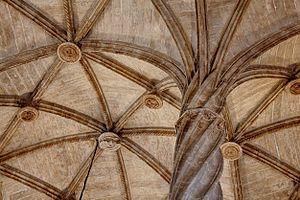
Le gothique valencien est un style caractéristique du Royaume de Valence entre le deuxième tiers du XIIIᵉ et le XVᵉ siècle, c'est-à-dire à la fin du gothique européen, dont il tire son nom, et au début de la Renaissance. Il s'agit d'un développement spécifique de l'art gothique avec des particularités propres aux terres valenciennes, qui ont marqué de leur influence l'architecture de ses monuments religieux et de bâtiments profanes ainsi que dans la peinture et la sculpture valencienne.